Roman Renaissance

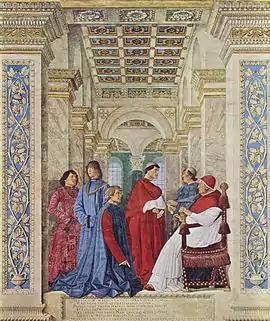
Melozzo da Forlì, "Sixtus IV Appointing Platina as Prefect of the Vatican Library" (1477).

Pope Martin V was born at Genazzano in 1368. He studied at the University of Perugia, became prothonotary Apostolic under Pope Urban VI, and papal auditor and nuncio at various Italian courts under Pope Boniface IX. On 12 June 1402 he was made Cardinal Deacon of San Giorgio in Velabro. At the Council of Constance he was unanimously elected pope on 11 November 1417, and took the name Martin V in honour of Martin of Tours, whose feast fell on the day of his election. King Sigismund of Germany tried to induce Martin V to stay in Germany while France begged him to come to Avignon, but, rejecting all offers, he set out for Rome on 16 May 1418. After many detours, primarily to cement relations with the Queen of Naples, Bracco di Montone, and others, he arrived on 28 September 1420.